Forts in India

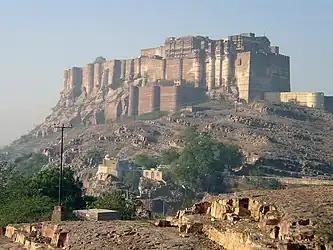
Mehrangarh Fort, Jodhpur a "Giri durga"

Three major methods were used for the construction of ancient Indian forts. The first consisted of earthen ramparts. Often they were constructed of the sand which was dug out of the ditch surrounding the fort. The second of rubble with earth on the outside which was more sturdy. The third type of construction was with stone and masonry work. The last was the strongest. Often materials from demolished forts were reused in the building of new forts.